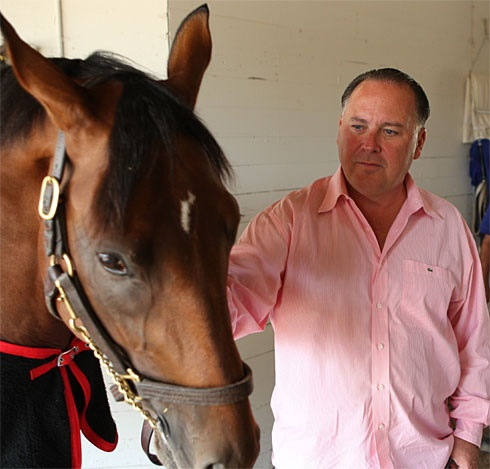
A man is standing next to a brown horse.
A man in a pink shirt looking at a horse.
Man with button down shirt and a horse
A man dressed in a pink shirt is standing next to a brown horse and looking at the horse.
The man is posing for a picture by the horse.